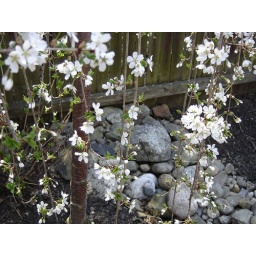
The ornamental cherry tree with the dry river bed in the background